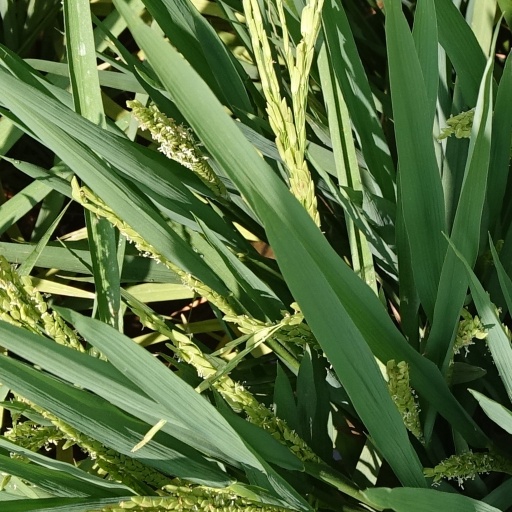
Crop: rice